X-ray microscope

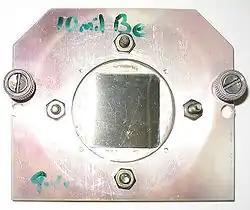
A square beryllium foil window mounted in a steel case to seal a vacuum chamber of an X-ray microscope. Beryllium, due to its low "Z" number is highly transparent to X-rays.

The Advanced Light Source (ALS) in Berkeley, California, is home to XM-1, a full-field soft X-ray microscope operated by the Center for X-ray Optics and dedicated to various applications in modern nanoscience, such as nanomagnetic materials, environmental and materials sciences and biology. XM-1 uses an X-ray lens to focus X-rays on a CCD, in a manner similar to an optical microscope. XM-1 held the world record in spatial resolution with Fresnel zone plates down to 15 nm and is able to combine high spatial resolution with a sub-100ps time resolution to study e.g. ultrafast spin dynamics. In July 2012, a group at DESY claimed a record spatial resolution of 10 nm, by using the hard X-ray scanning microscope at PETRA III.